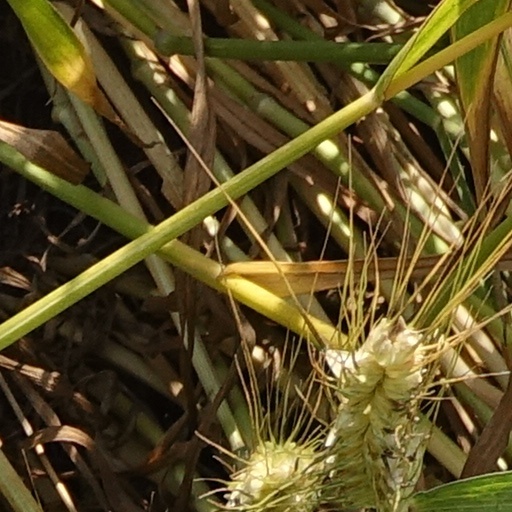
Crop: wheat